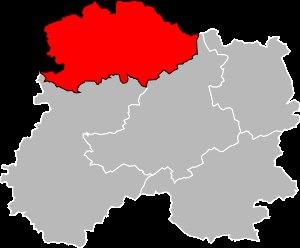
L'arrondissement de Reims est une division administrative française, située dans le département de la Marne et la région Grand Est.